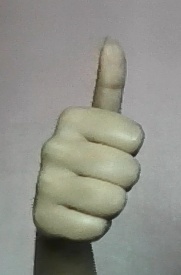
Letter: aleff